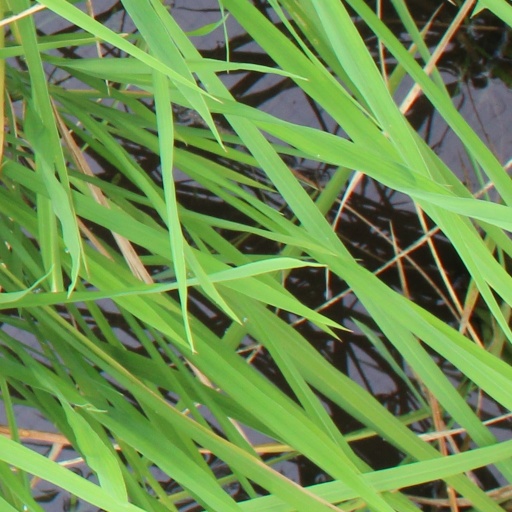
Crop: rice